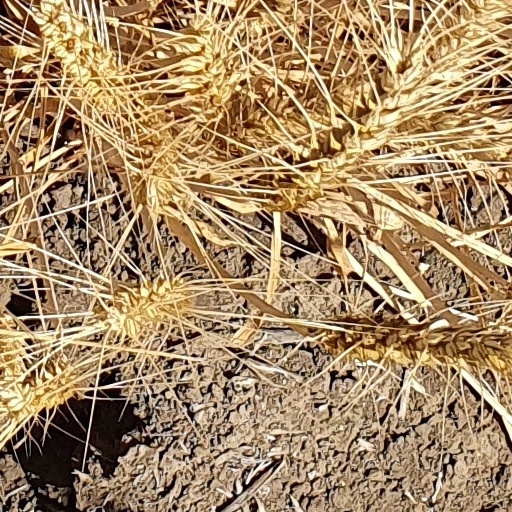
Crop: wheat